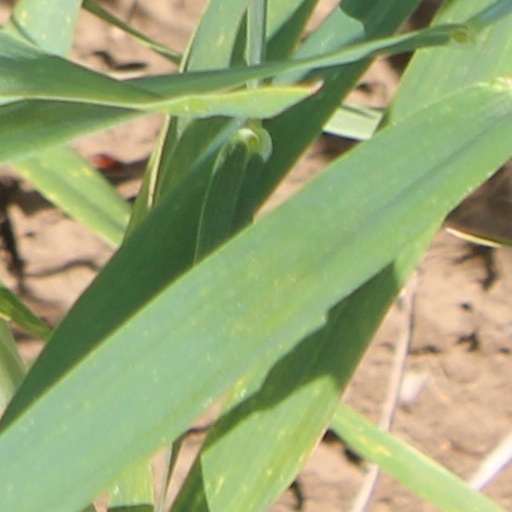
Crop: wheat